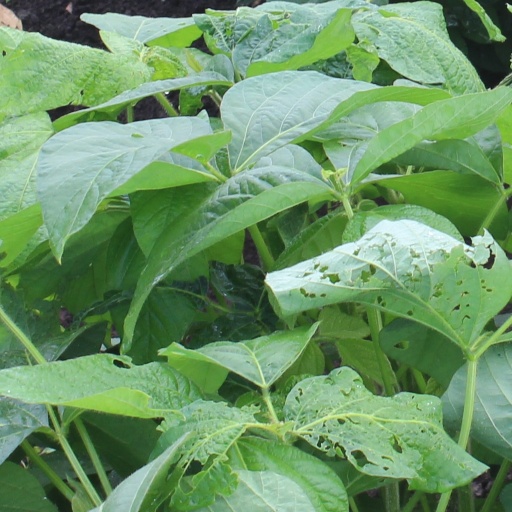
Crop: soybean